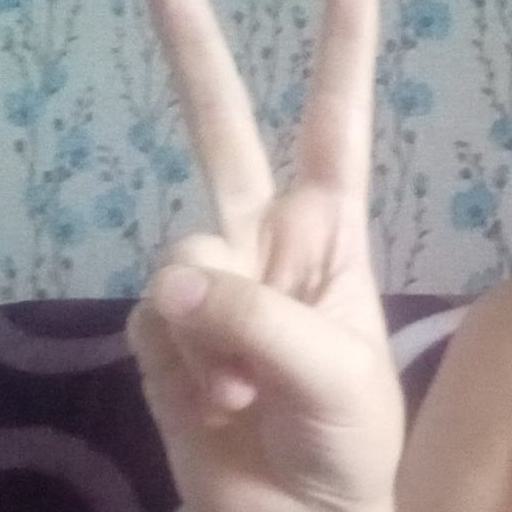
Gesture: peace